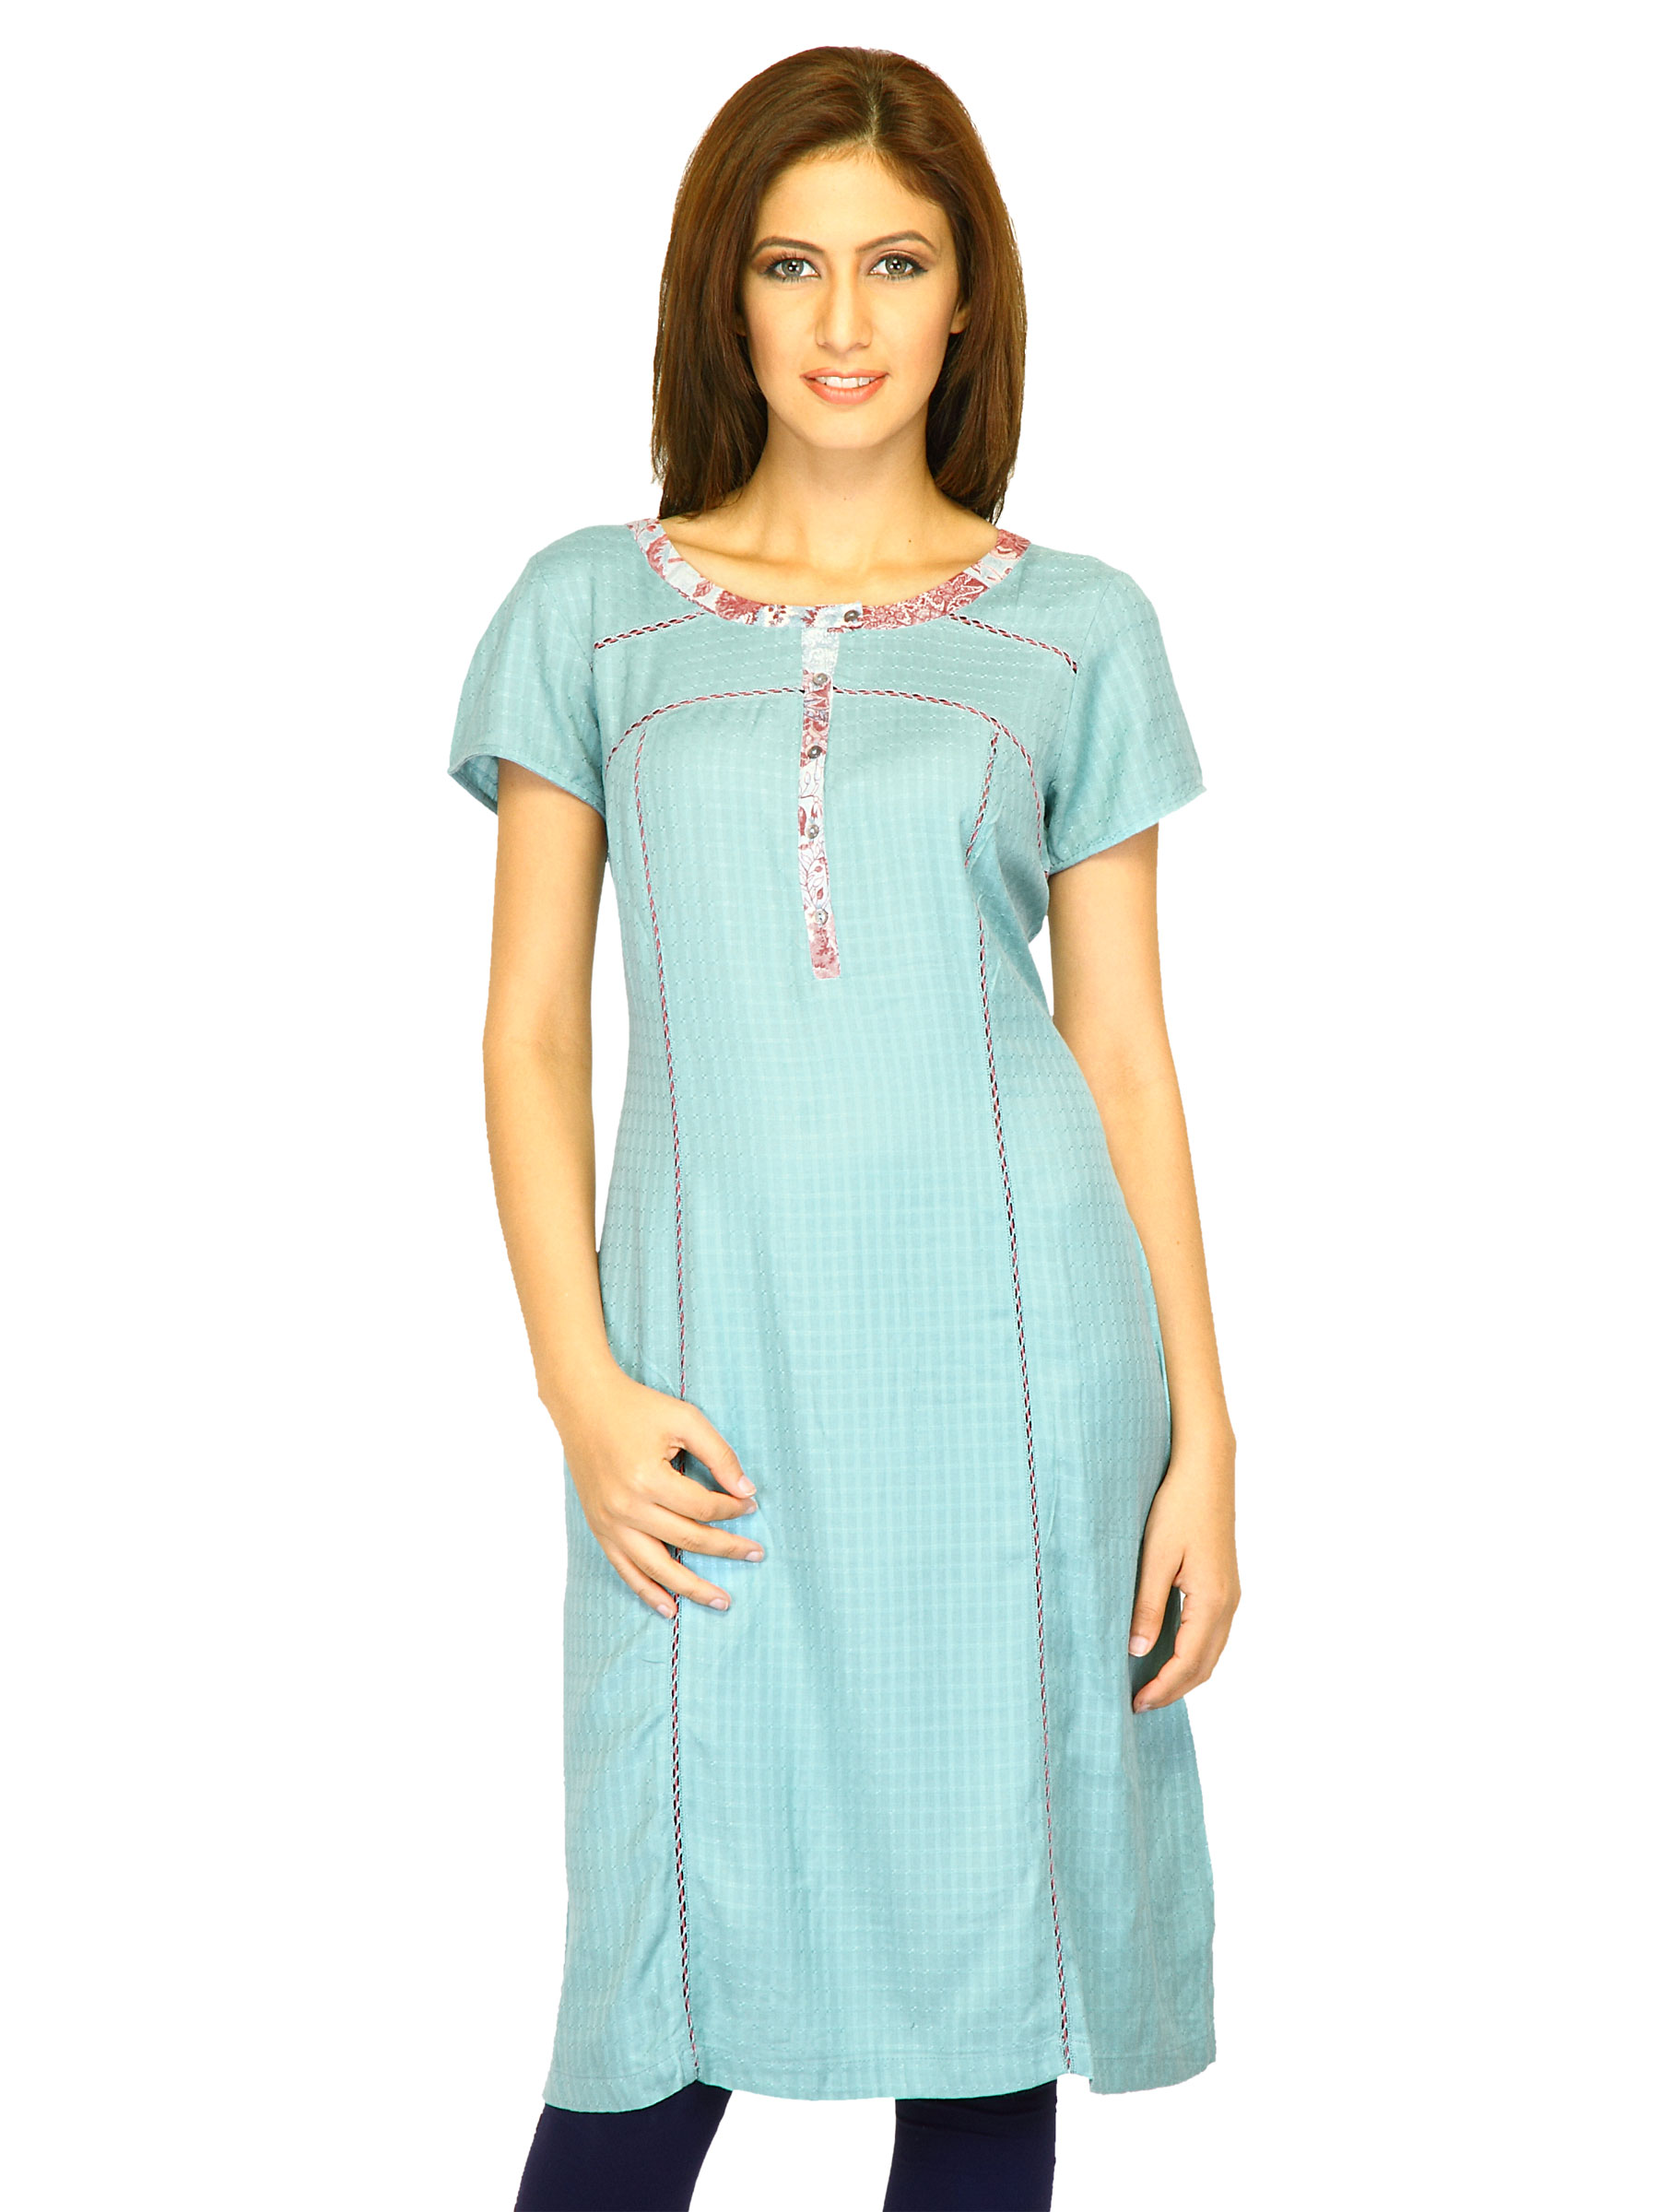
W Women Solid Green Kurtas
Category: Apparel / Topwear / Kurtas
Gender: Women
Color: Green
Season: Summer 2011
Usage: Ethnic